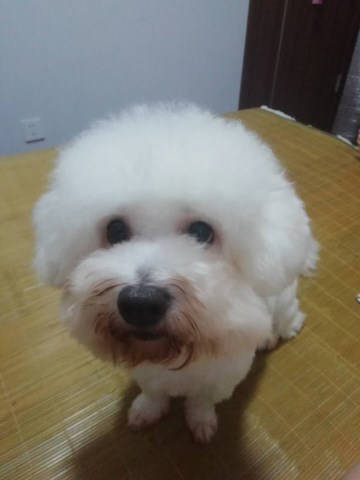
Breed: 3083-n000117-Bichon_Frise